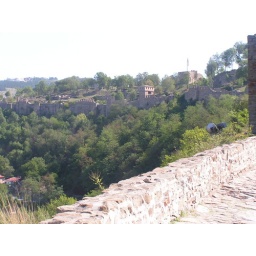
From the entry walkway, a view left along the wall of Tsaravets castle in Veliko Turnovo, Bulgaria.